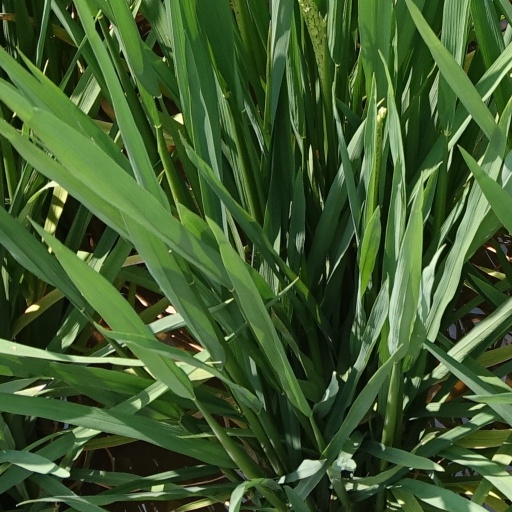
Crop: rice